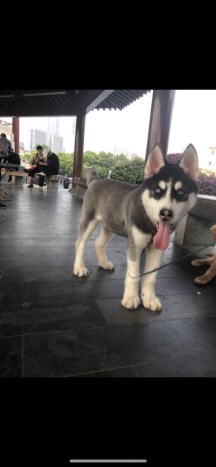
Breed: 1160-n000003-Siberian_husky